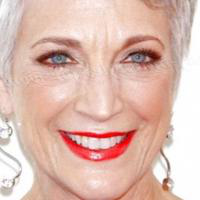
Age group: age 66-80